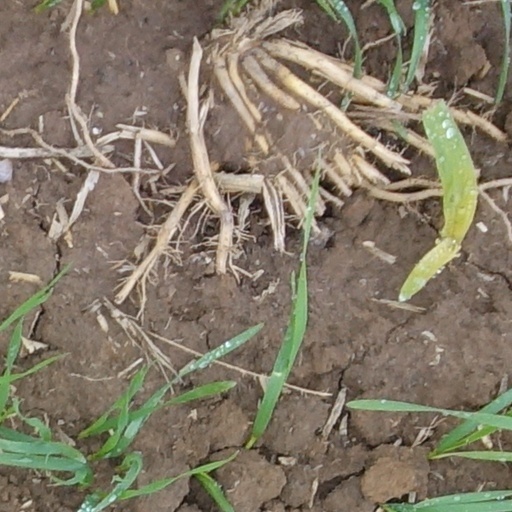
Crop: wheat